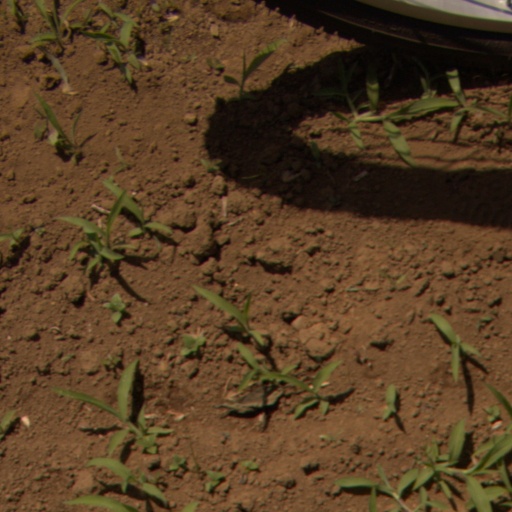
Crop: Jerusalem artichoke